Rai people

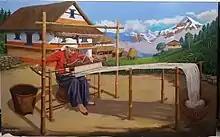
Weaving painting of Rai women

Marriage in Rai group is not merely a biological and psychological relation between the couple, but essentially considered a social phenomenon that must be approved by the society. Unless the society gives recognition to the couples, they find their marital relation insecure. After the marriage, the woman's clan is not changed, though she stays with her husband; but her children follow the clan of her husband. Both the practices of monogamy and polygamy are found among Rai; but the system of polygamy has declined greatly for legal reason and due to change of attitude.